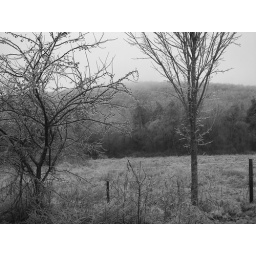
back pasture after the ice storm, our mountain in the background